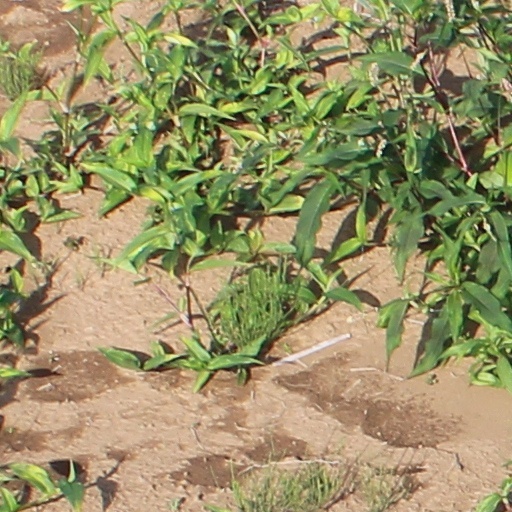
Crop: wheat